Chronometry

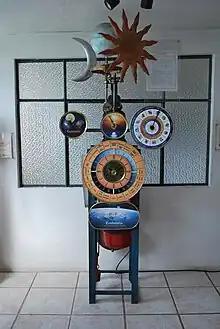
"Universal Clock" at the Clock Museum in Zacatlán, Puebla, Mexico

The Ancient Egyptian calendars were among the first calendars made, and the civil calendar even endured for a long period afterwards, surviving past even its culture's collapse and through the early Christian era. It has been assumed to have been invented near 4231 BC by some, but accurate and exact dating is difficult in its era and the invention has been attributed to 3200 BC, when the first historical king of Egypt, Menes, united Upper and Lower Egypt. It was originally based on cycles and phases of the moon, however, Egyptians later realised the calendar was flawed upon noticing the star Sirius rose before sunrise every 365 days, a year as we know it now, and was remade to consist of twelve months of thirty days, with five epagomenal days. The former is referred to as the Ancient Egyptians' lunar calendar, and the latter the civil calendar.